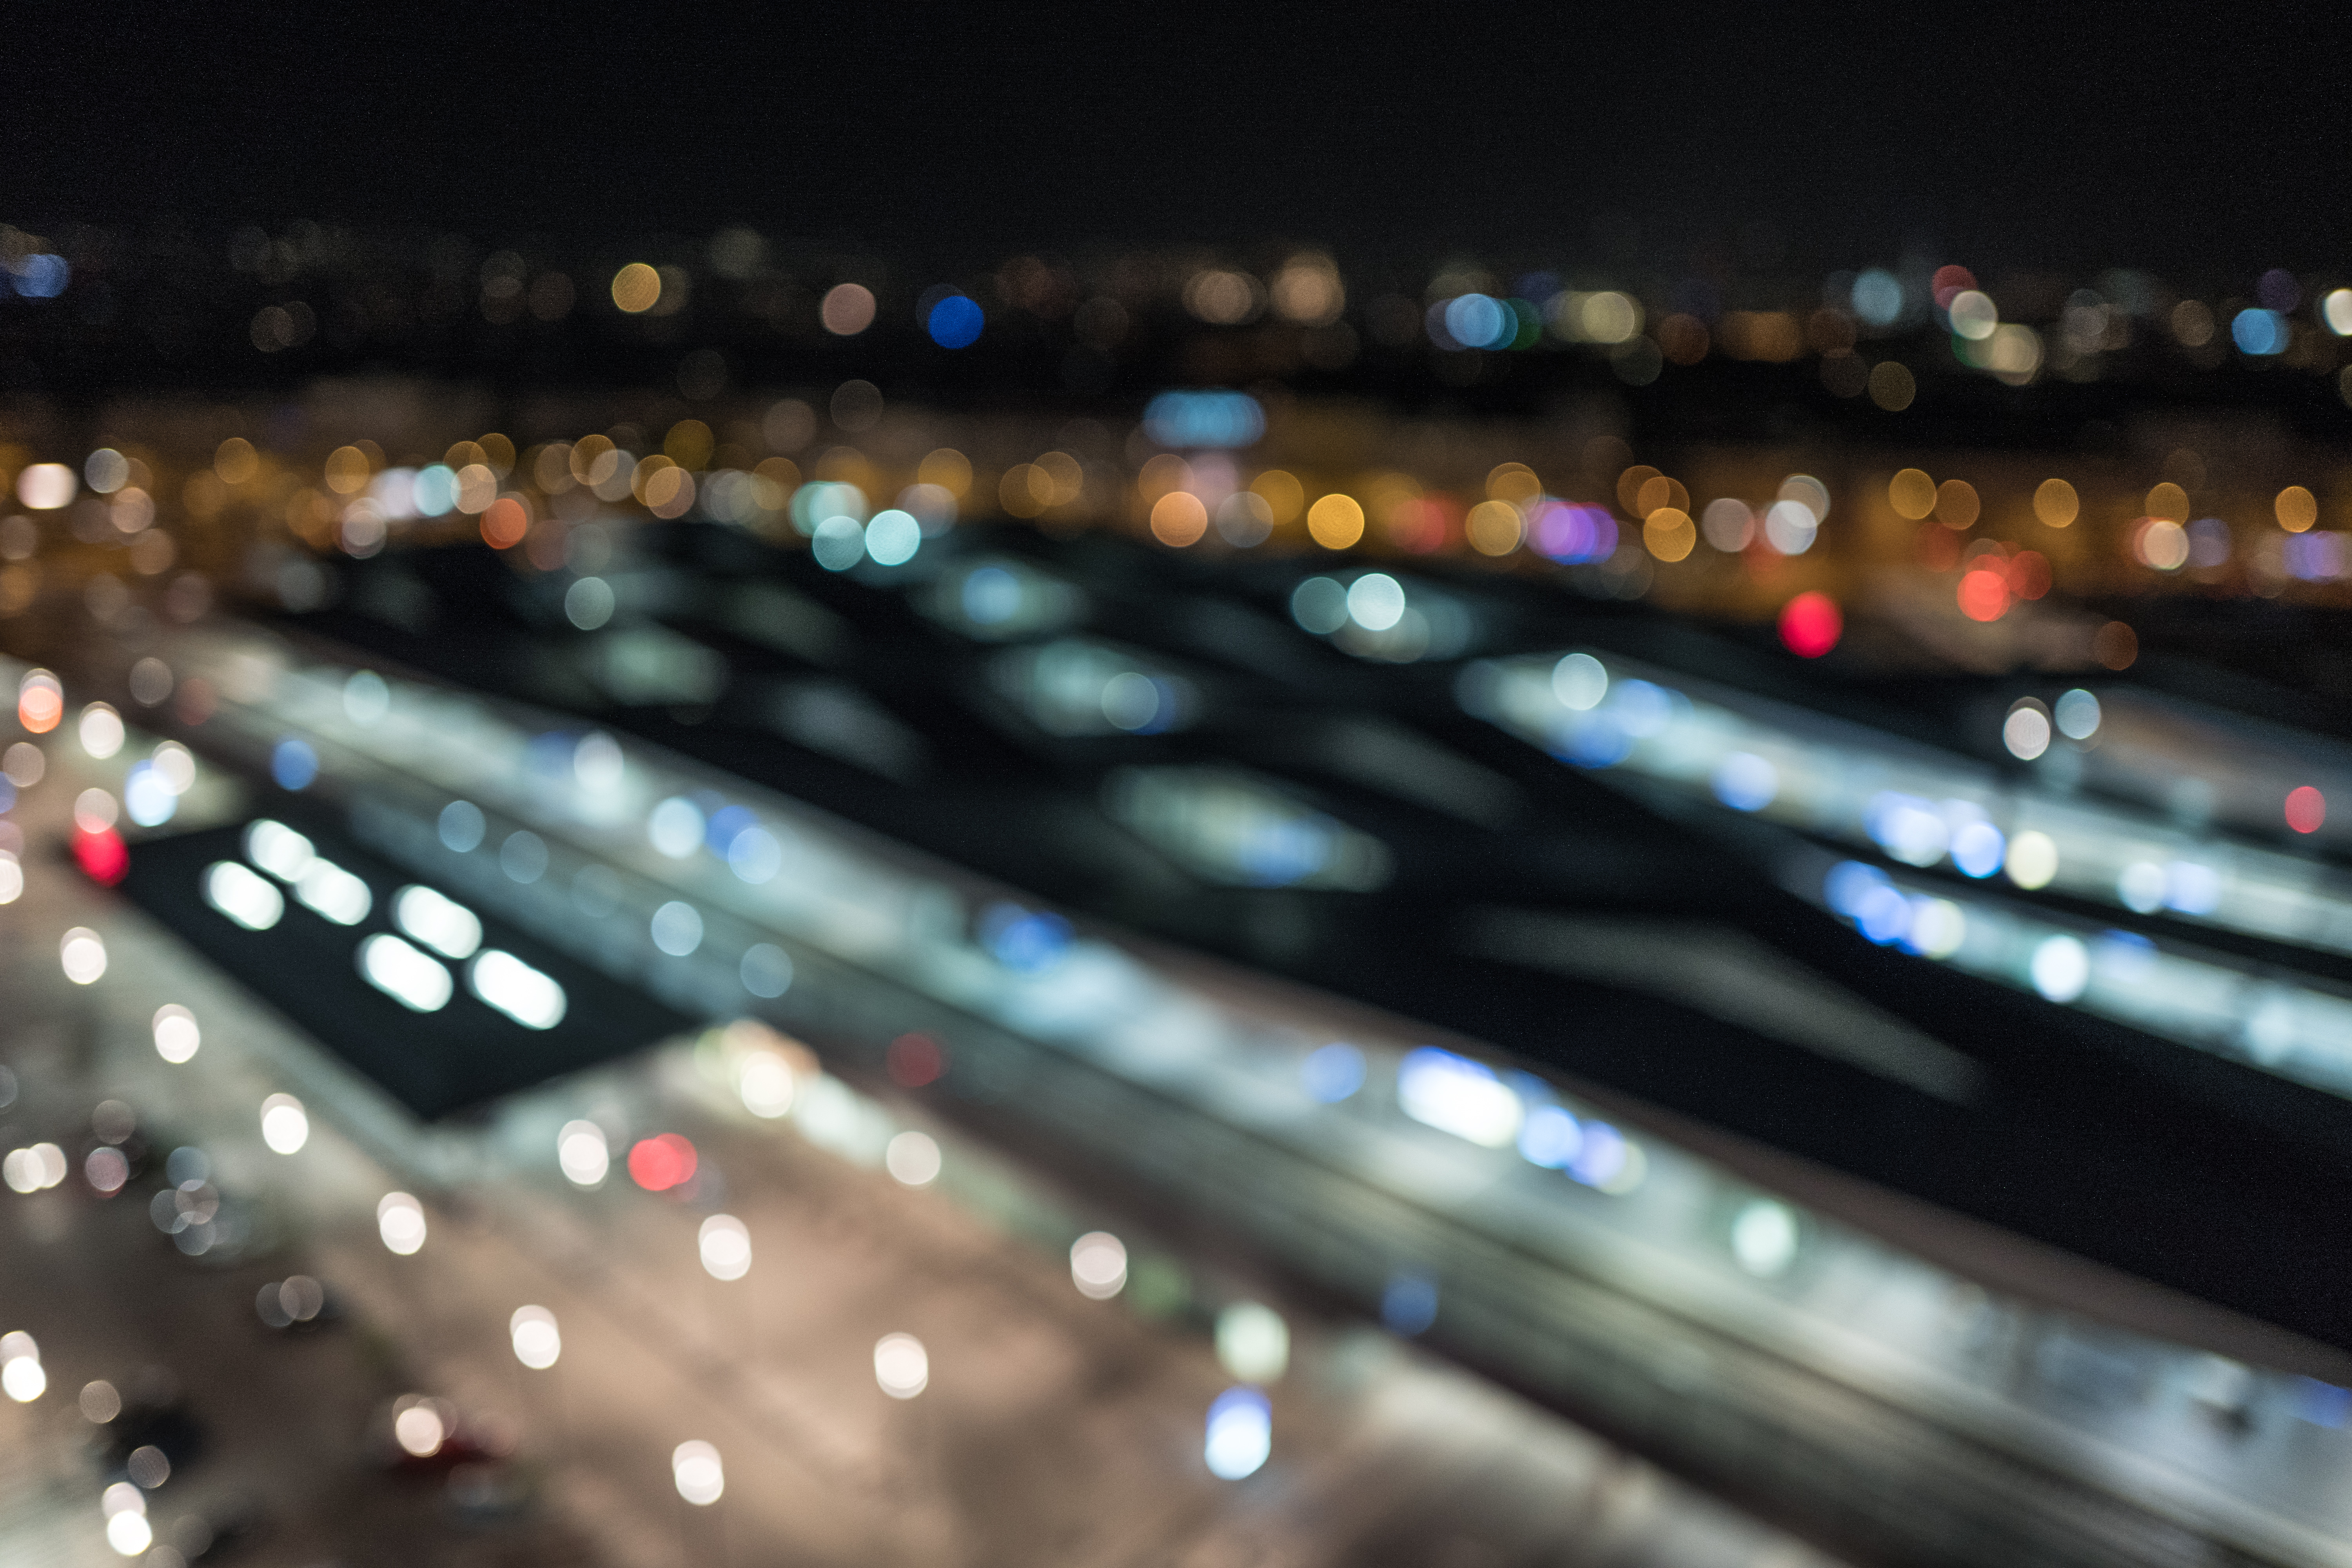
light, bokeh, abstract, night, city, urban, crowd, cityscape, europe, reflection, color, darkness, austria, art, vienna, nacht, shape, wien, statt, osterreich, atmosphere of earth